Tolulope Oginni

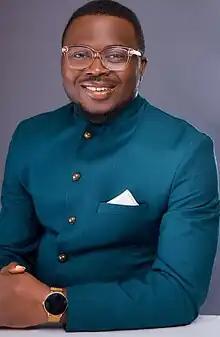
A Portrait of Tolulope Oginni

Tolulope Joshua Oginni is a Nigerian businessman and technology entrepreneur, within the agriculture and banking sector. He is the chief executive officer of Transfurd Limited, an agricultural development and management service company. Tolulope was named one of "Forbes Africa" 30 Under 30 in the business category for 2019.